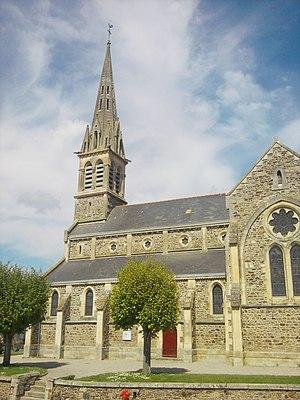
Église Saint-Sébastien de Noyal (Côtes-d'Armor), France